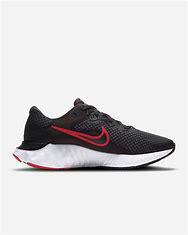
Brand: Nike
Model: Renew Run